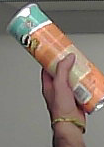
Product: pringles_paprika